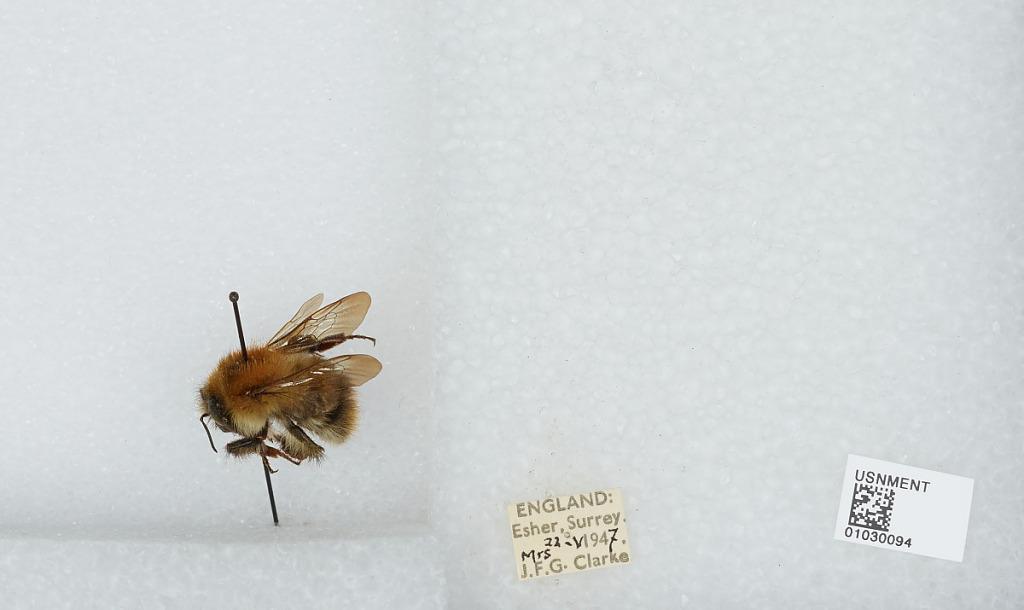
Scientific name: Bombus (Thoracobombus) pascuorum (Scopoli)
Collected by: J. Clarke
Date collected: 1947-5-22
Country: United Kingdom
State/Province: England
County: Surrey
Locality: Esher
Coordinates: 51.3691, -0.365